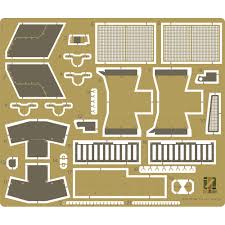
Label: BMP-T15